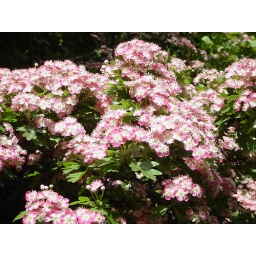
These are the flowers of the Hawthorn tree in The Square.